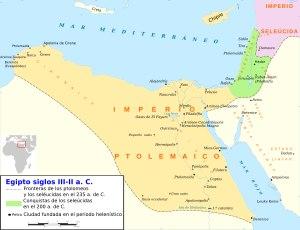
Le royaume lagide ou ptolémaïque est un royaume hellénistique situé en Égypte et dirigé par la dynastie lagide issue du général macédonien Ptolémée, fils de Lagos, de 323 à 30 av. J.-C. Considéré comme le plus puissant et le plus riche des royaumes hellénistiques, il établit une véritable thalassocratie en Méditerranée orientale pour atteindre son apogée sous le règne de Ptolémée III. Son principal adversaire est le royaume séleucide contre lequel il lutte durant les guerres de Syrie. Les Lagides interviennent régulièrement dans les affaires de la Grèce afin de faire face aux ambitions des Antigonides. À partir du IIᵉ siècle, le royaume est confronté à des mouvements de sédition qui entament l'autorité royale. La défaite de Cléopâtre VII et de Marc Antoine face à Octave à la bataille d'Actium en 31 av. J.-C. marque la fin de la dynastie ptolémaïque et de l'Égypte pharaonique, mais aussi pour les historiens modernes de l'époque hellénistique.